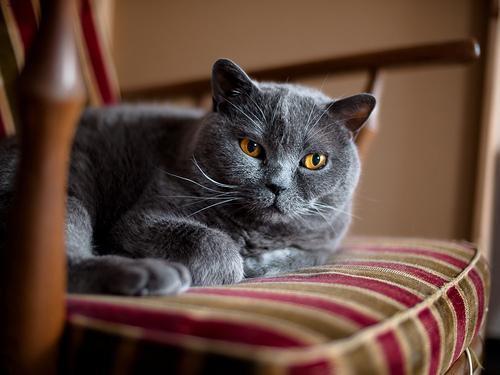
British Shorthair